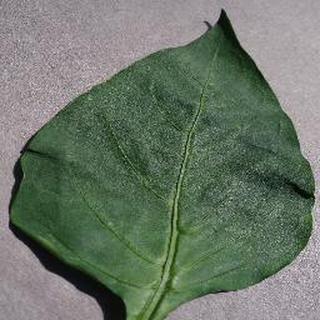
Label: healthy_bell_pepper